Dibatag

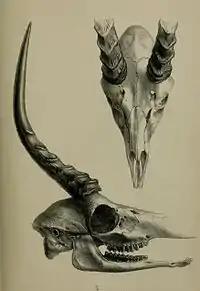
Two views of a male dibatag skull

The species has a small, flat, pointed, wedge-shaped head with large eyes and medium-sized ears. A similarity to the gazelles is the black, branched structure in the interior of the ears. The mouth is very small and the upper lip slightly elongated. There are strong facial markings resembling those of a gazelle. A chestnut brown streak runs from the crown up to the nostrils along the nose, flanked on both sides by parallel white stripes that circle the eyes. A white spot marks the throat. The soft and smooth coat is gray to fawn in the upper parts. The ventral side, rump and the insides of the legs are completely white, and the flanks and the buttocks are unmarked.